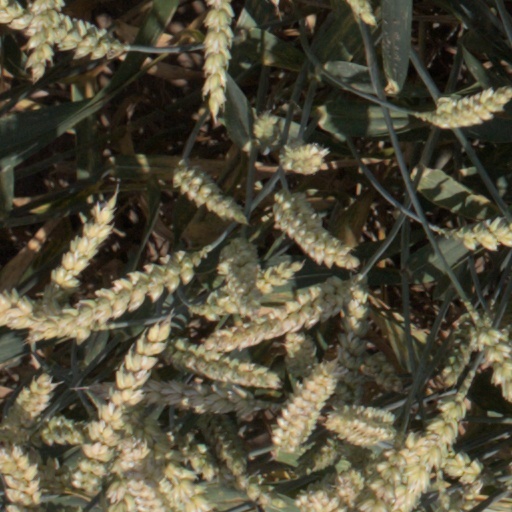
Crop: wheat